Lund, British Columbia

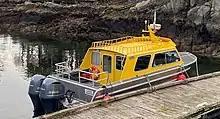
Savary Island Ferry at Dock

As an unincorporated community, municipal government is provided by the qathet Regional District.